89th Infantry Division (United States)

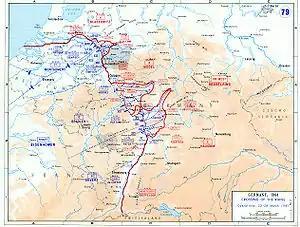
The crossing of the Rhine between 22 and 28 March 1945.

Before Organized Reserve infantry divisions were ordered into active military service, they were reorganized on paper as "triangular" divisions under the 1940 tables of organization. The headquarters companies of the two infantry brigades were consolidated into the division's cavalry reconnaissance troop, and one infantry regiment was removed by inactivation. The field artillery brigade headquarters and headquarters battery became the headquarters and headquarters battery of the division artillery. Its three field artillery regiments were reorganized into four battalions; one battalion was taken from each of the two 75 mm gun regiments to form two 105 mm howitzer battalions, the brigade's ammunition train was reorganized as the third 105 mm howitzer battalion, and the 155 mm howitzer battalion was formed from the 155 mm howitzer regiment. The engineer, medical, and quartermaster regiments were reorganized into battalions. In 1942, divisional quartermaster battalions were split into ordnance light maintenance companies and quartermaster companies, and the division's headquarters and military police company, which had previously been a combined unit, was split.